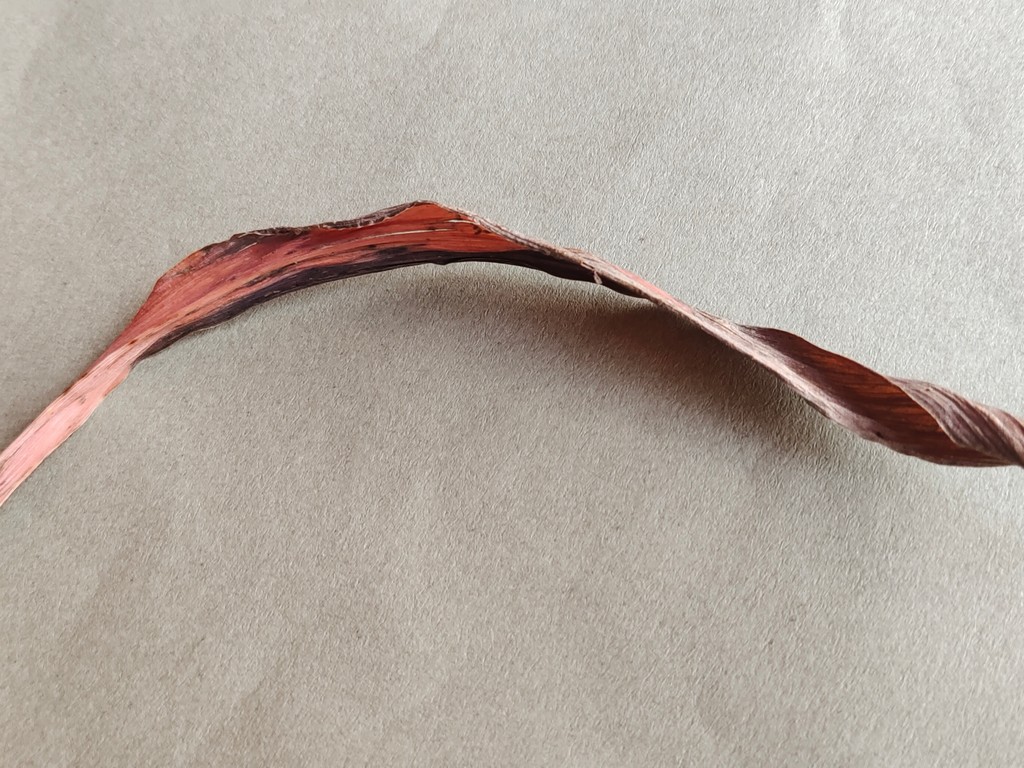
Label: Dried